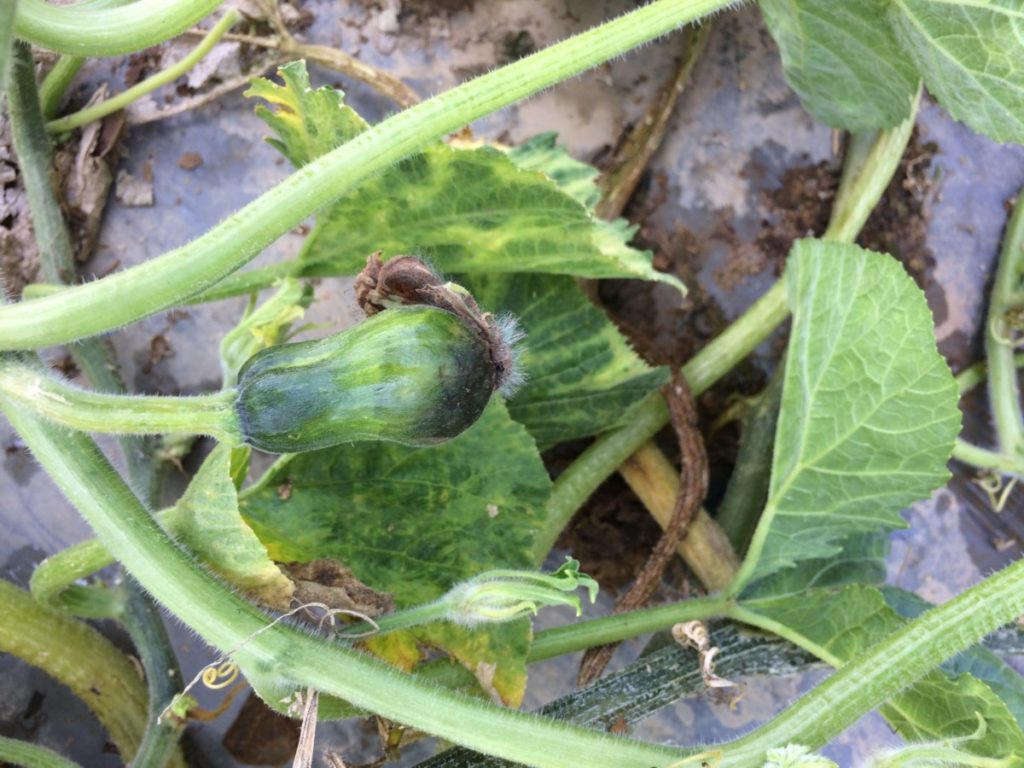
Plant: Zucchini
Disease: zucchini yellow mosaic virus